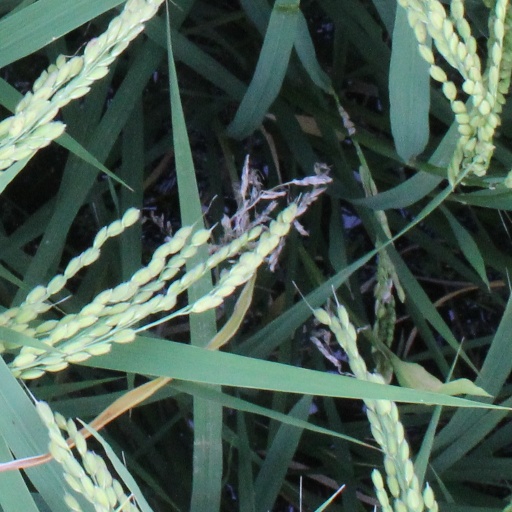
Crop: rice